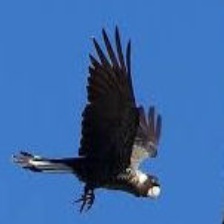
Species: BLACK COCKATO
Scientific name: CALYPTORHYNCHUS LATIROSTRIS
ImageNet parent category: sulphur-crested_cockatoo